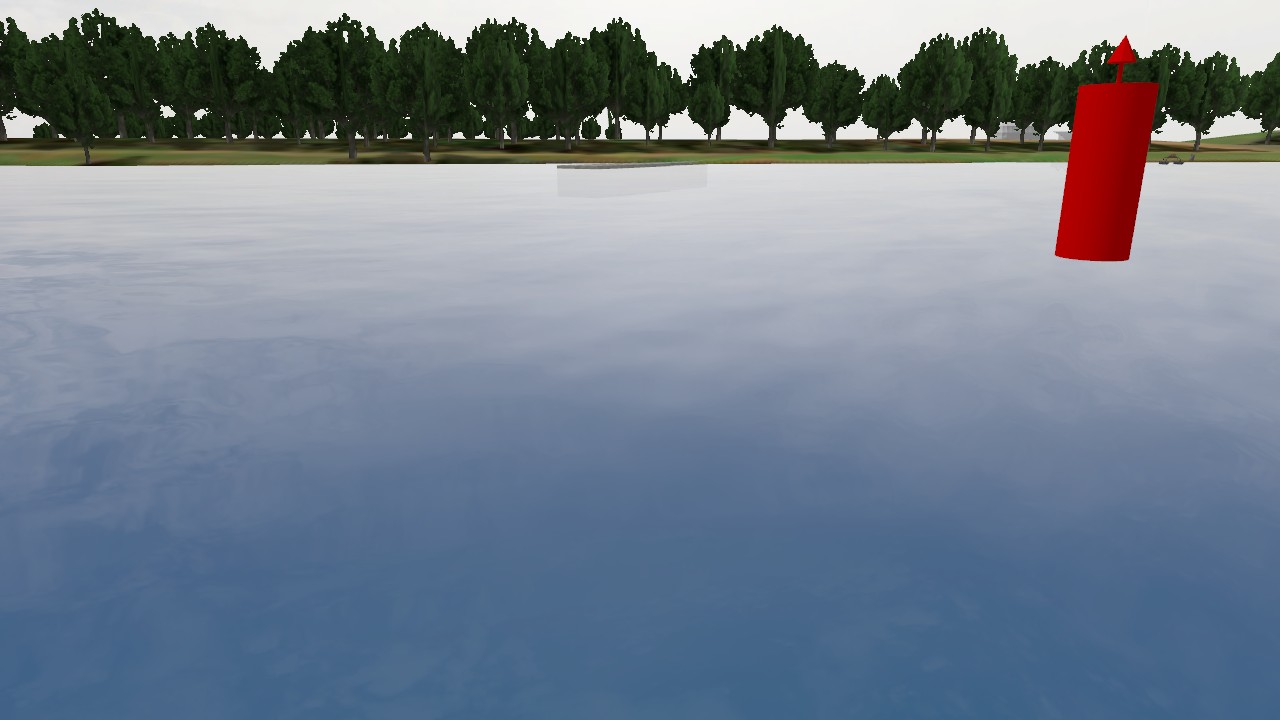
Label: lateral_starboard
Descriptions: uniform red surface without any stripes ||| red lateral mark on the starboard side ||| starboard-hand buoy painted in solid red